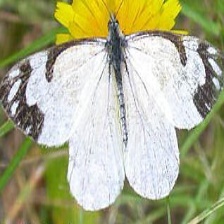
Species: PINE WHITE
Butterfly family (ImageNet category): cabbage_butterfly